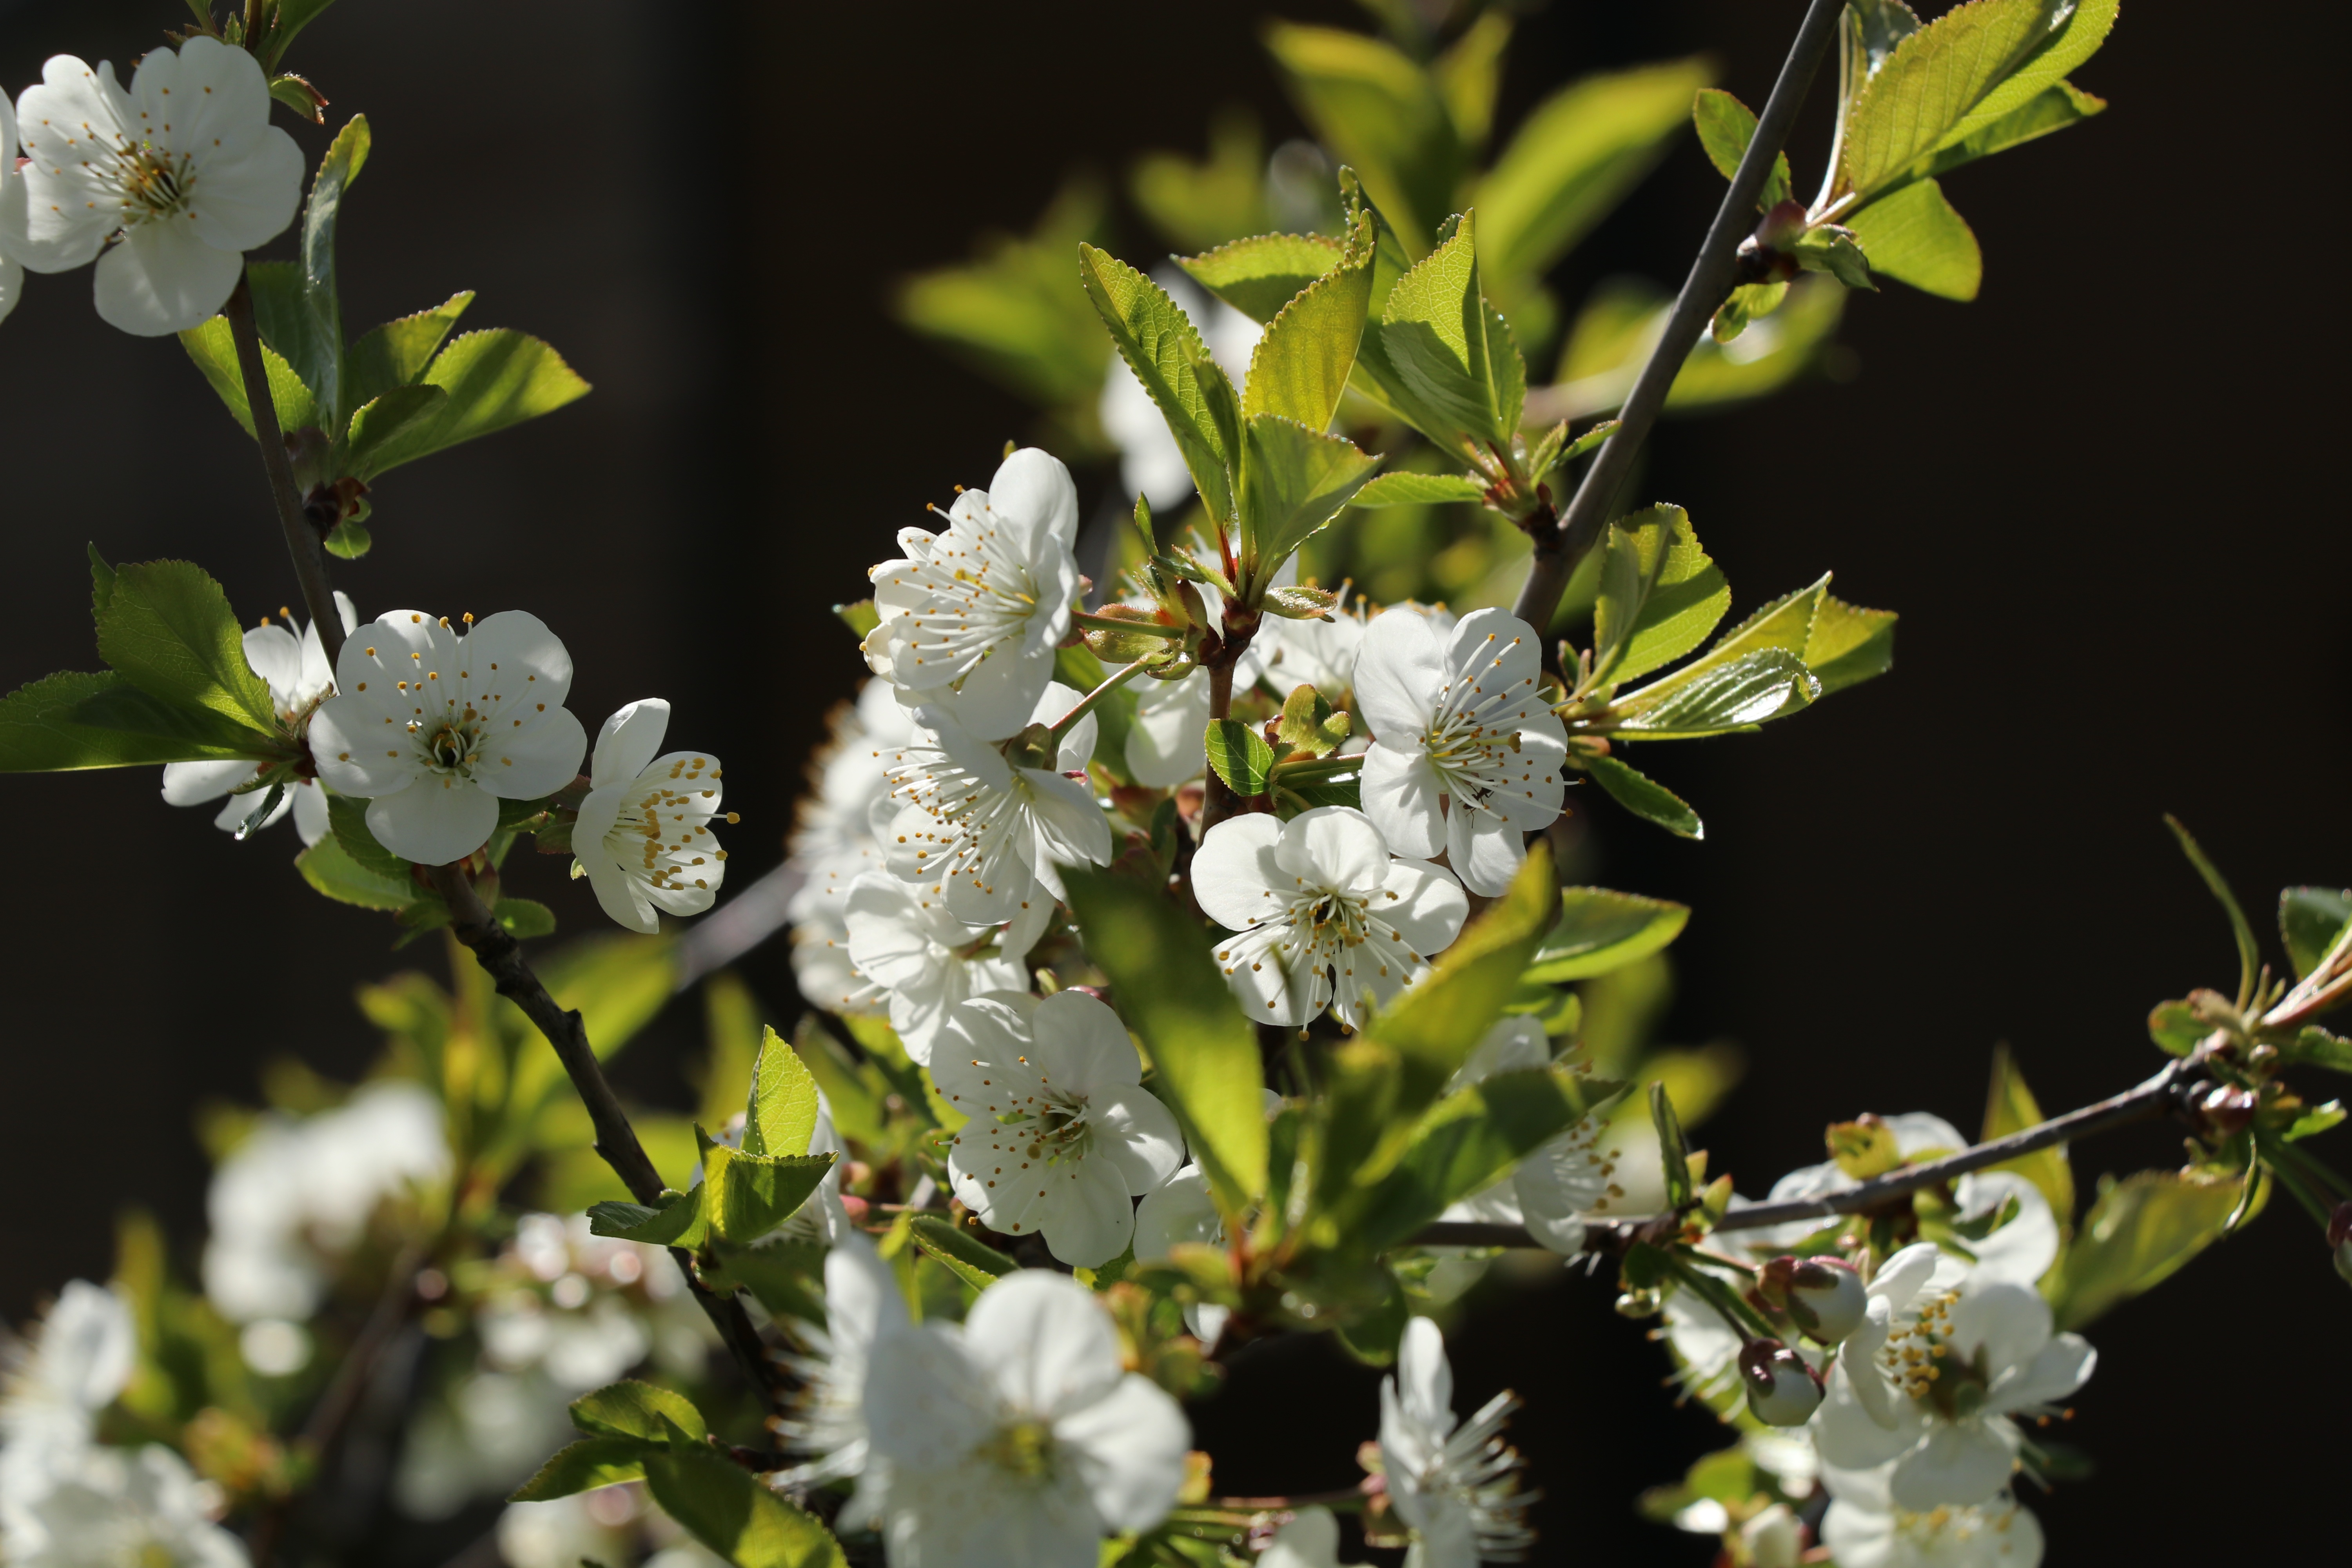
tree, nature, branch, blossom, plant, fruit, berry, flower, food, spring, produce, evergreen, close, flora, cherry blossom, shrub, cherry, macro photography, white blossom, flowering plant, woody plant, land plant